Delta State Statesmen football

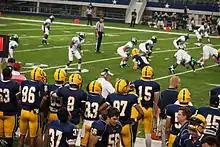
The Delta State football team in action against the Texas A&M–Commerce Lions in 2013

Delta State won the 2000 NCAA Division II football championship. Delta State's football team won the Gulf South Conference championship in 1998, 2000, 2007, 2008, 2010, 2011, 2014, 2022, and 2024.